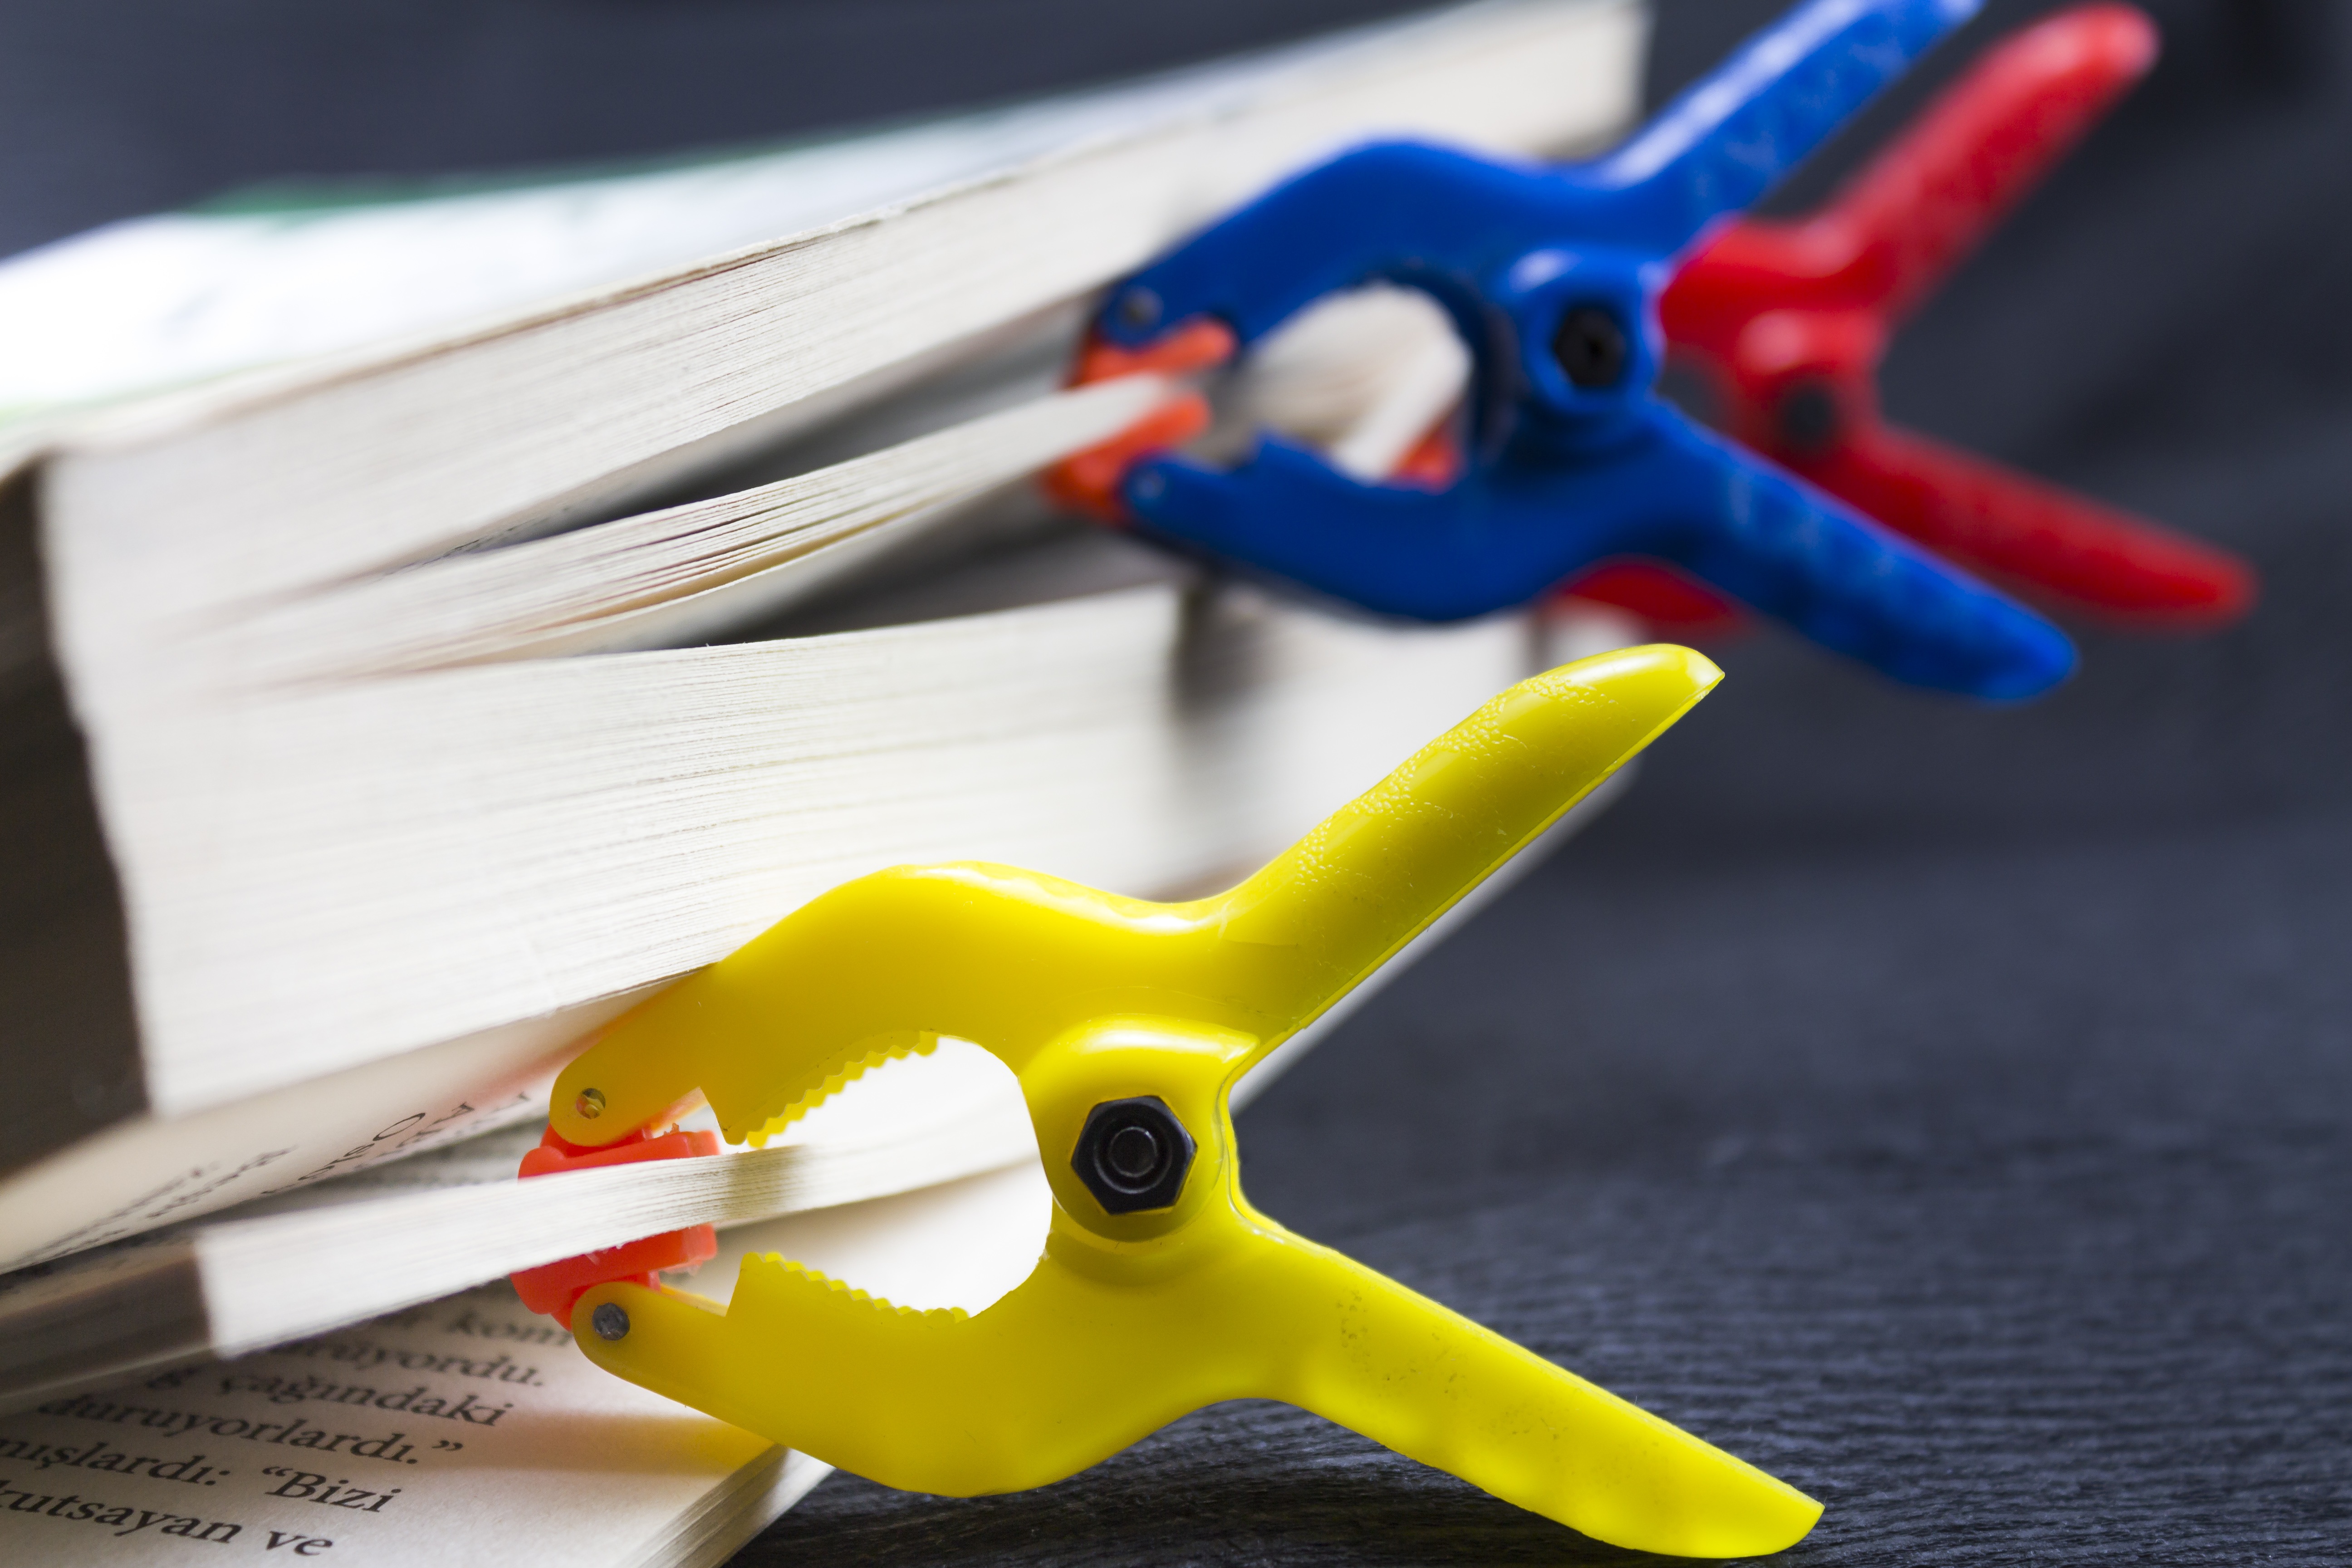
notebook, hand, book, read, wing, wheel, red, blue, black, yellow, toy, note, colors, wonder, propeller, bracket, mandal, take notes, aircraft engine